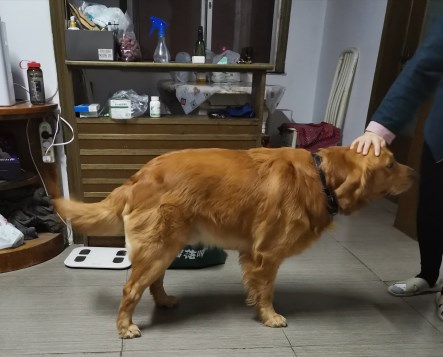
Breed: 5355-n000126-golden_retriever